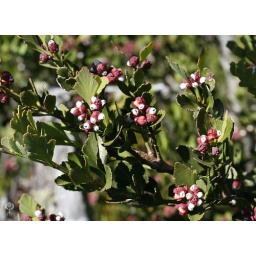
Celerytop pine in fruit (II)